Holland Smith

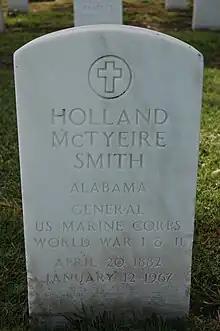

Smith's 8th Machine Gun company was assigned to the French Chasseurs Alpins to learn the tactics of the war from experienced French troops. After this time the 8th was assigned to a camp to offload arriving American vessels, where Smith became second in command of the camp.